Agriculture in South Africa

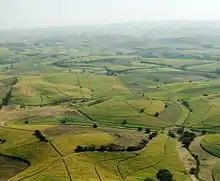
Sugar fields north of Durban in KwaZulu-Natal

As of the mid-1990s, fruits (including grapes for wine) earned as much as 40 percent of agricultural export earnings in some years. (Fresh fruit finds a good market in Europe because it matures during the northern hemisphere's winter.) Deciduous fruits, including apples, pears, and peaches, are grown primarily in areas of the Western Cape and the Eastern Cape, where cold winters and dry summers provide ideal conditions for these crops. Almost 1 million tons of deciduous fruits were sold fresh locally or were exported each year in the early 1990s.